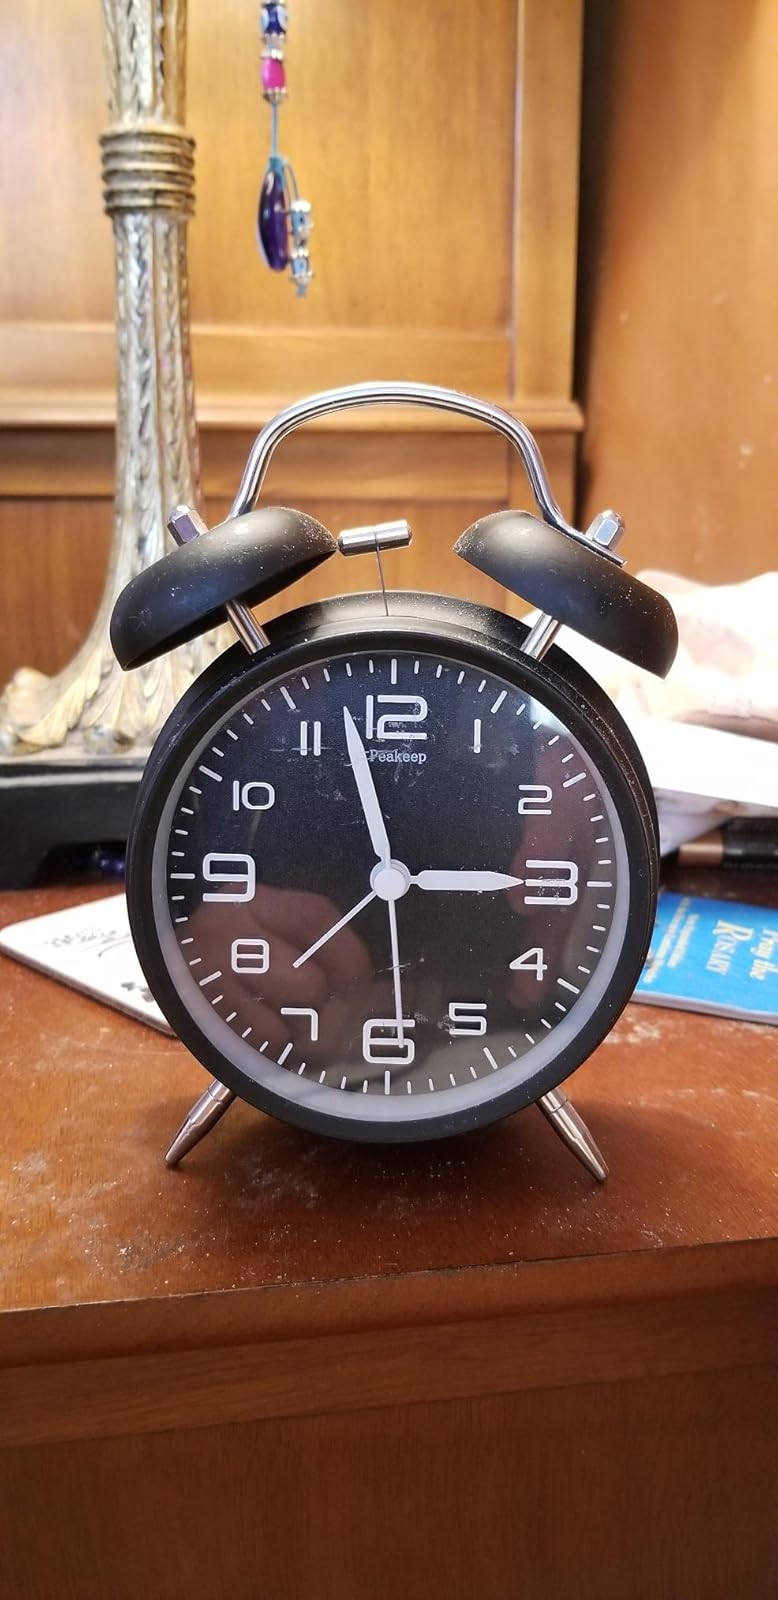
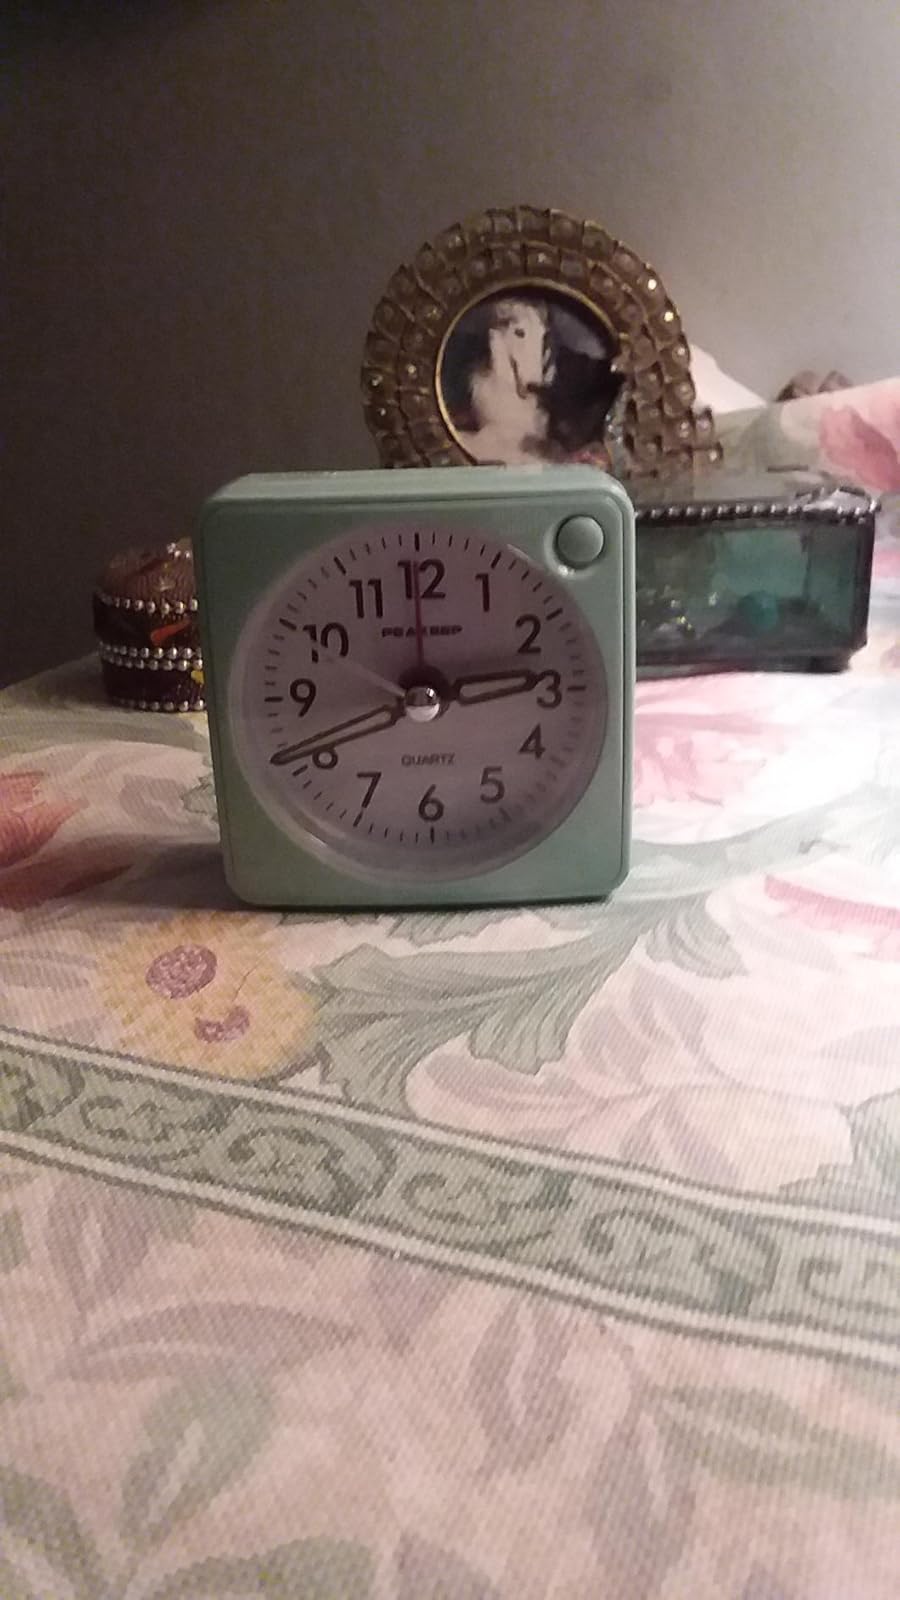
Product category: clock
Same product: no